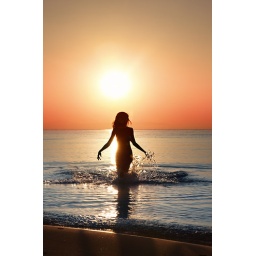
Silhouette of the woman walking in the water during beautiful sunrise. Natural light and darkness. Artistic vivid colors added